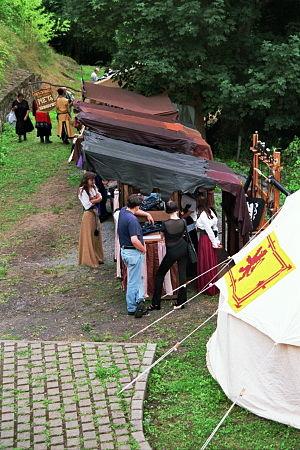
Le château de Falkenstein ou Burg Falkenstein est un château en ruines situé à Falkenstein en Rhénanie-Palatinat, près du Mont Tonnerre, point culminant du Palatinat.